François-Bernard Mâche

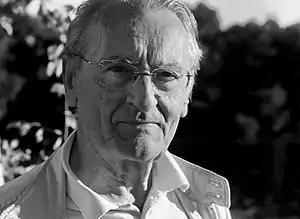

François-Bernard Mâche (born 4 April 1935, Clermont-Ferrand) is a French composer of contemporary music.